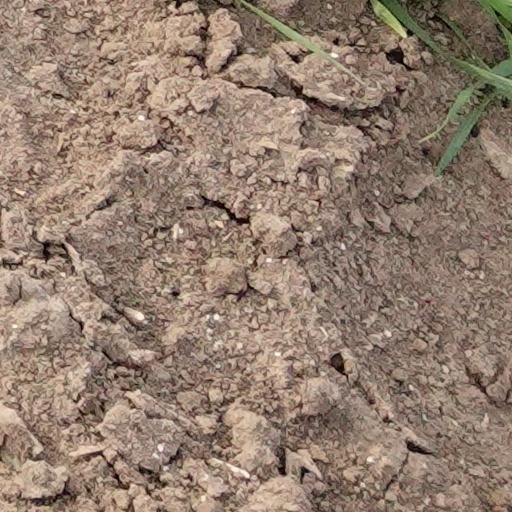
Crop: wheat